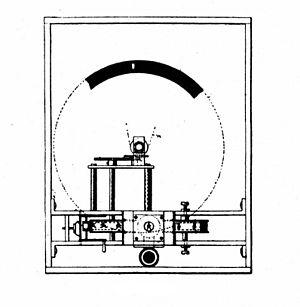
La première caméra argentique du cinéma, le Kinétographe, enregistre dès 1890 les premiers films du cinéma. Le Kinétoscope est le plus ancien dispositif de l’histoire du cinéma, destiné à visualiser les œuvres photographiques donnant l’illusion du mouvement, les films enregistrés par cette caméra, qui dépassent en durée la rotation cyclique du jouet optique et peuvent ainsi atteindre quelques minutes.
Le Kinétographe est la première caméra argentique de l’histoire du cinéma, conçue en collaboration par l’inventeur et industriel américain Thomas Edison avec son ingénieur électricien, William Kennedy Laurie Dickson, secondé par William Heise, spécialiste du télégraphe électrique. Elle enregistre les premiers films sur support photographique, en tout 148 films de 1890 à septembre 1895.